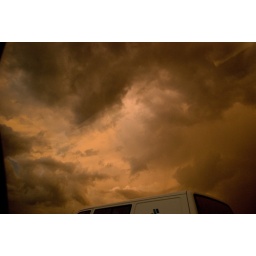
A van passing by under a flaming sky